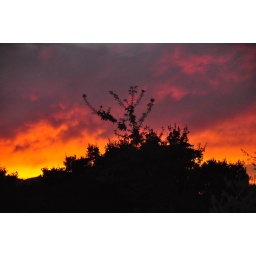
tree in sky